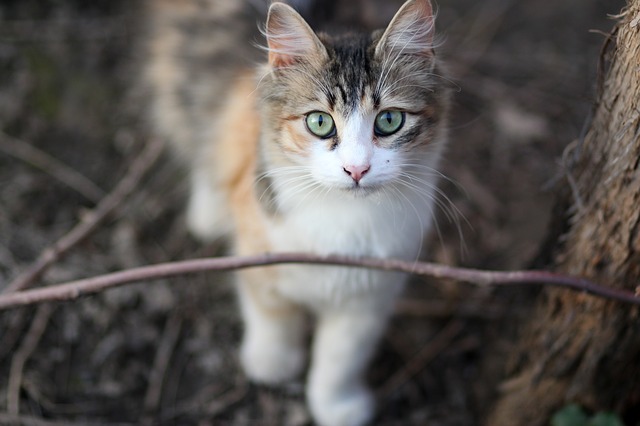
Label: gatto